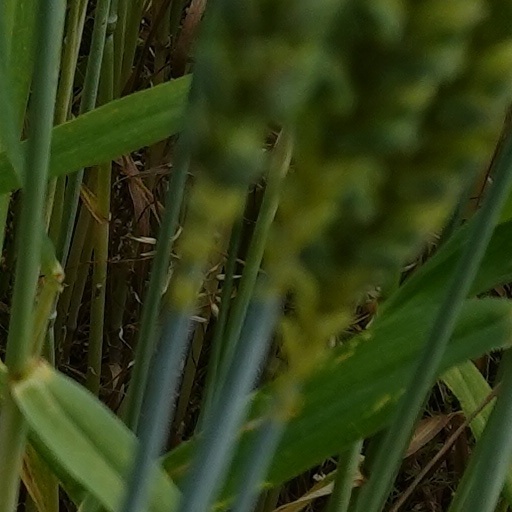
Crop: wheat